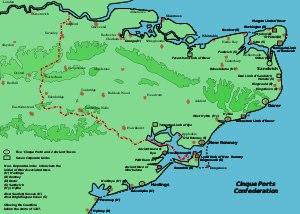
Le gouverneur des Cinq-Ports, est le titre porté depuis le Moyen Âge par un officier et amiral de la Couronne britannique qui commande l'ensemble des ports liés entre eux sous le terme des Cinq-Ports. Il s'agit aujourd'hui d'un titre honorifique.
Les Cinq-Ports, en normand Cinque Ports, désignent plusieurs ports de la côte méridionale de l'Angleterre, qui jouissent de certains privilèges au Moyen Âge en échange de la fourniture d'une flotte de guerre et de transport à la Couronne anglaise. À l'origine, il n'y en a effectivement que cinq qui sont, du nord au sud : Sandwich, Douvres, Hythe, New Romney, dans le comté de Kent et Hastings dans celui du Sussex. Leur nombre est par la suite porté à huit par l'ajout de trois autres situés également dans le Sussex : Rye, Seaford et Winchelsea.